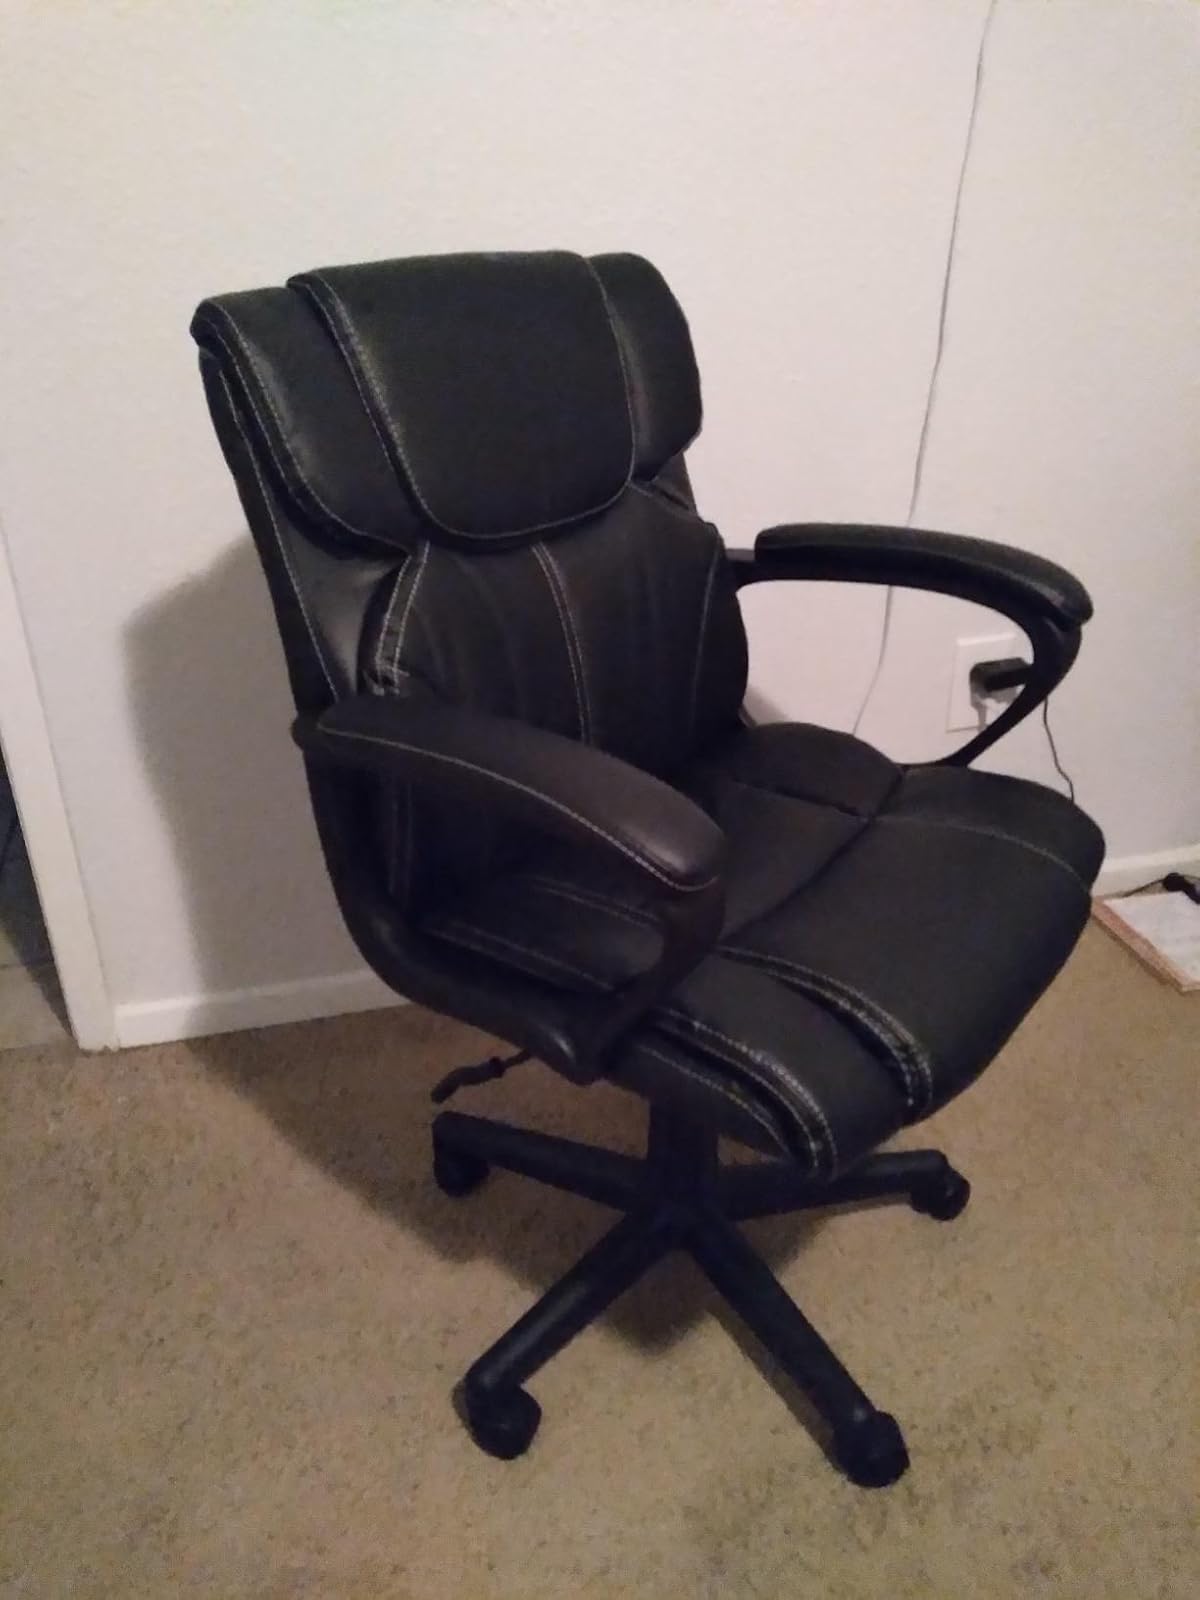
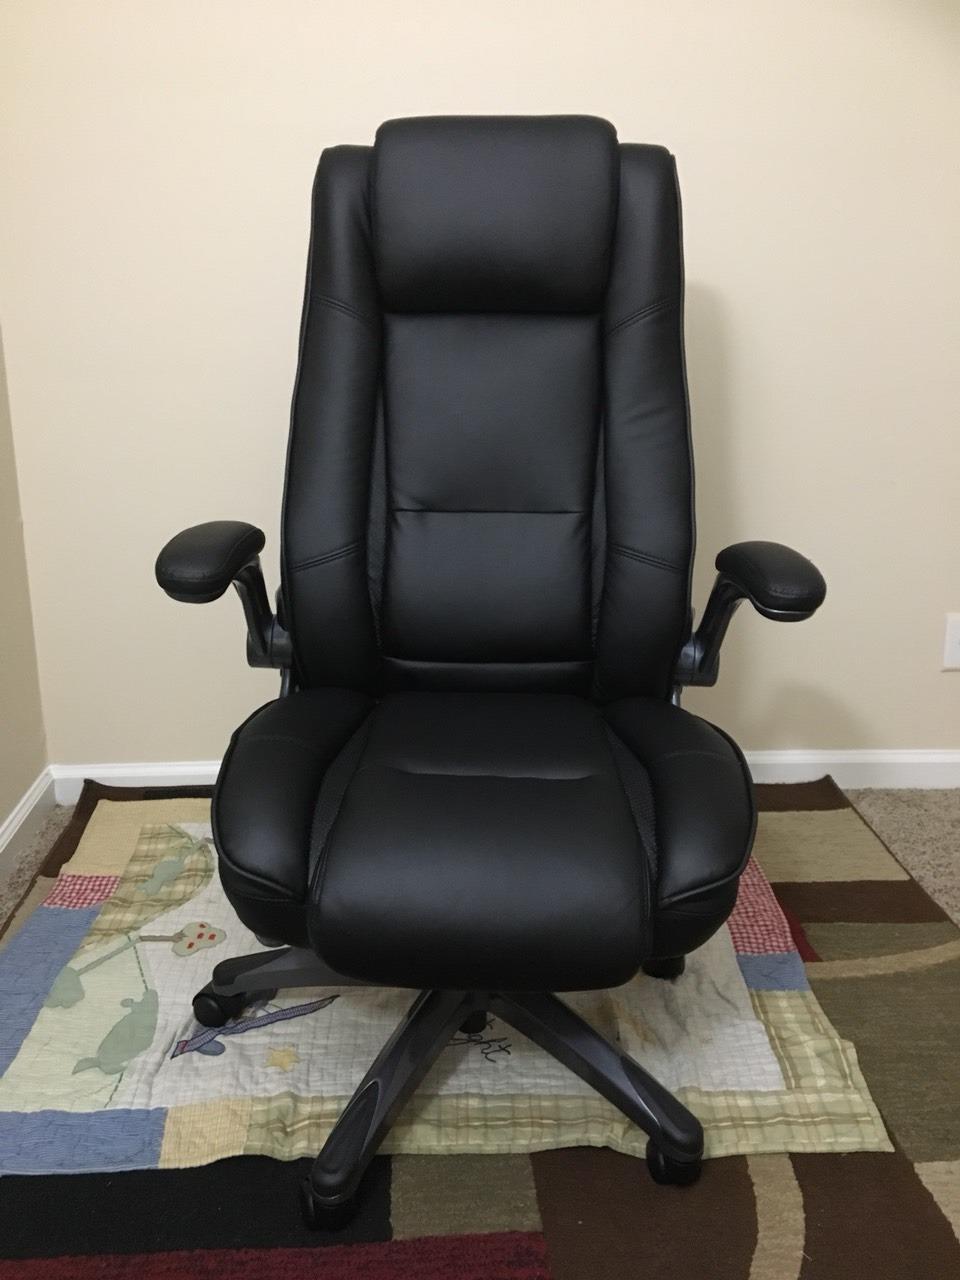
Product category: items_chair
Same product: no